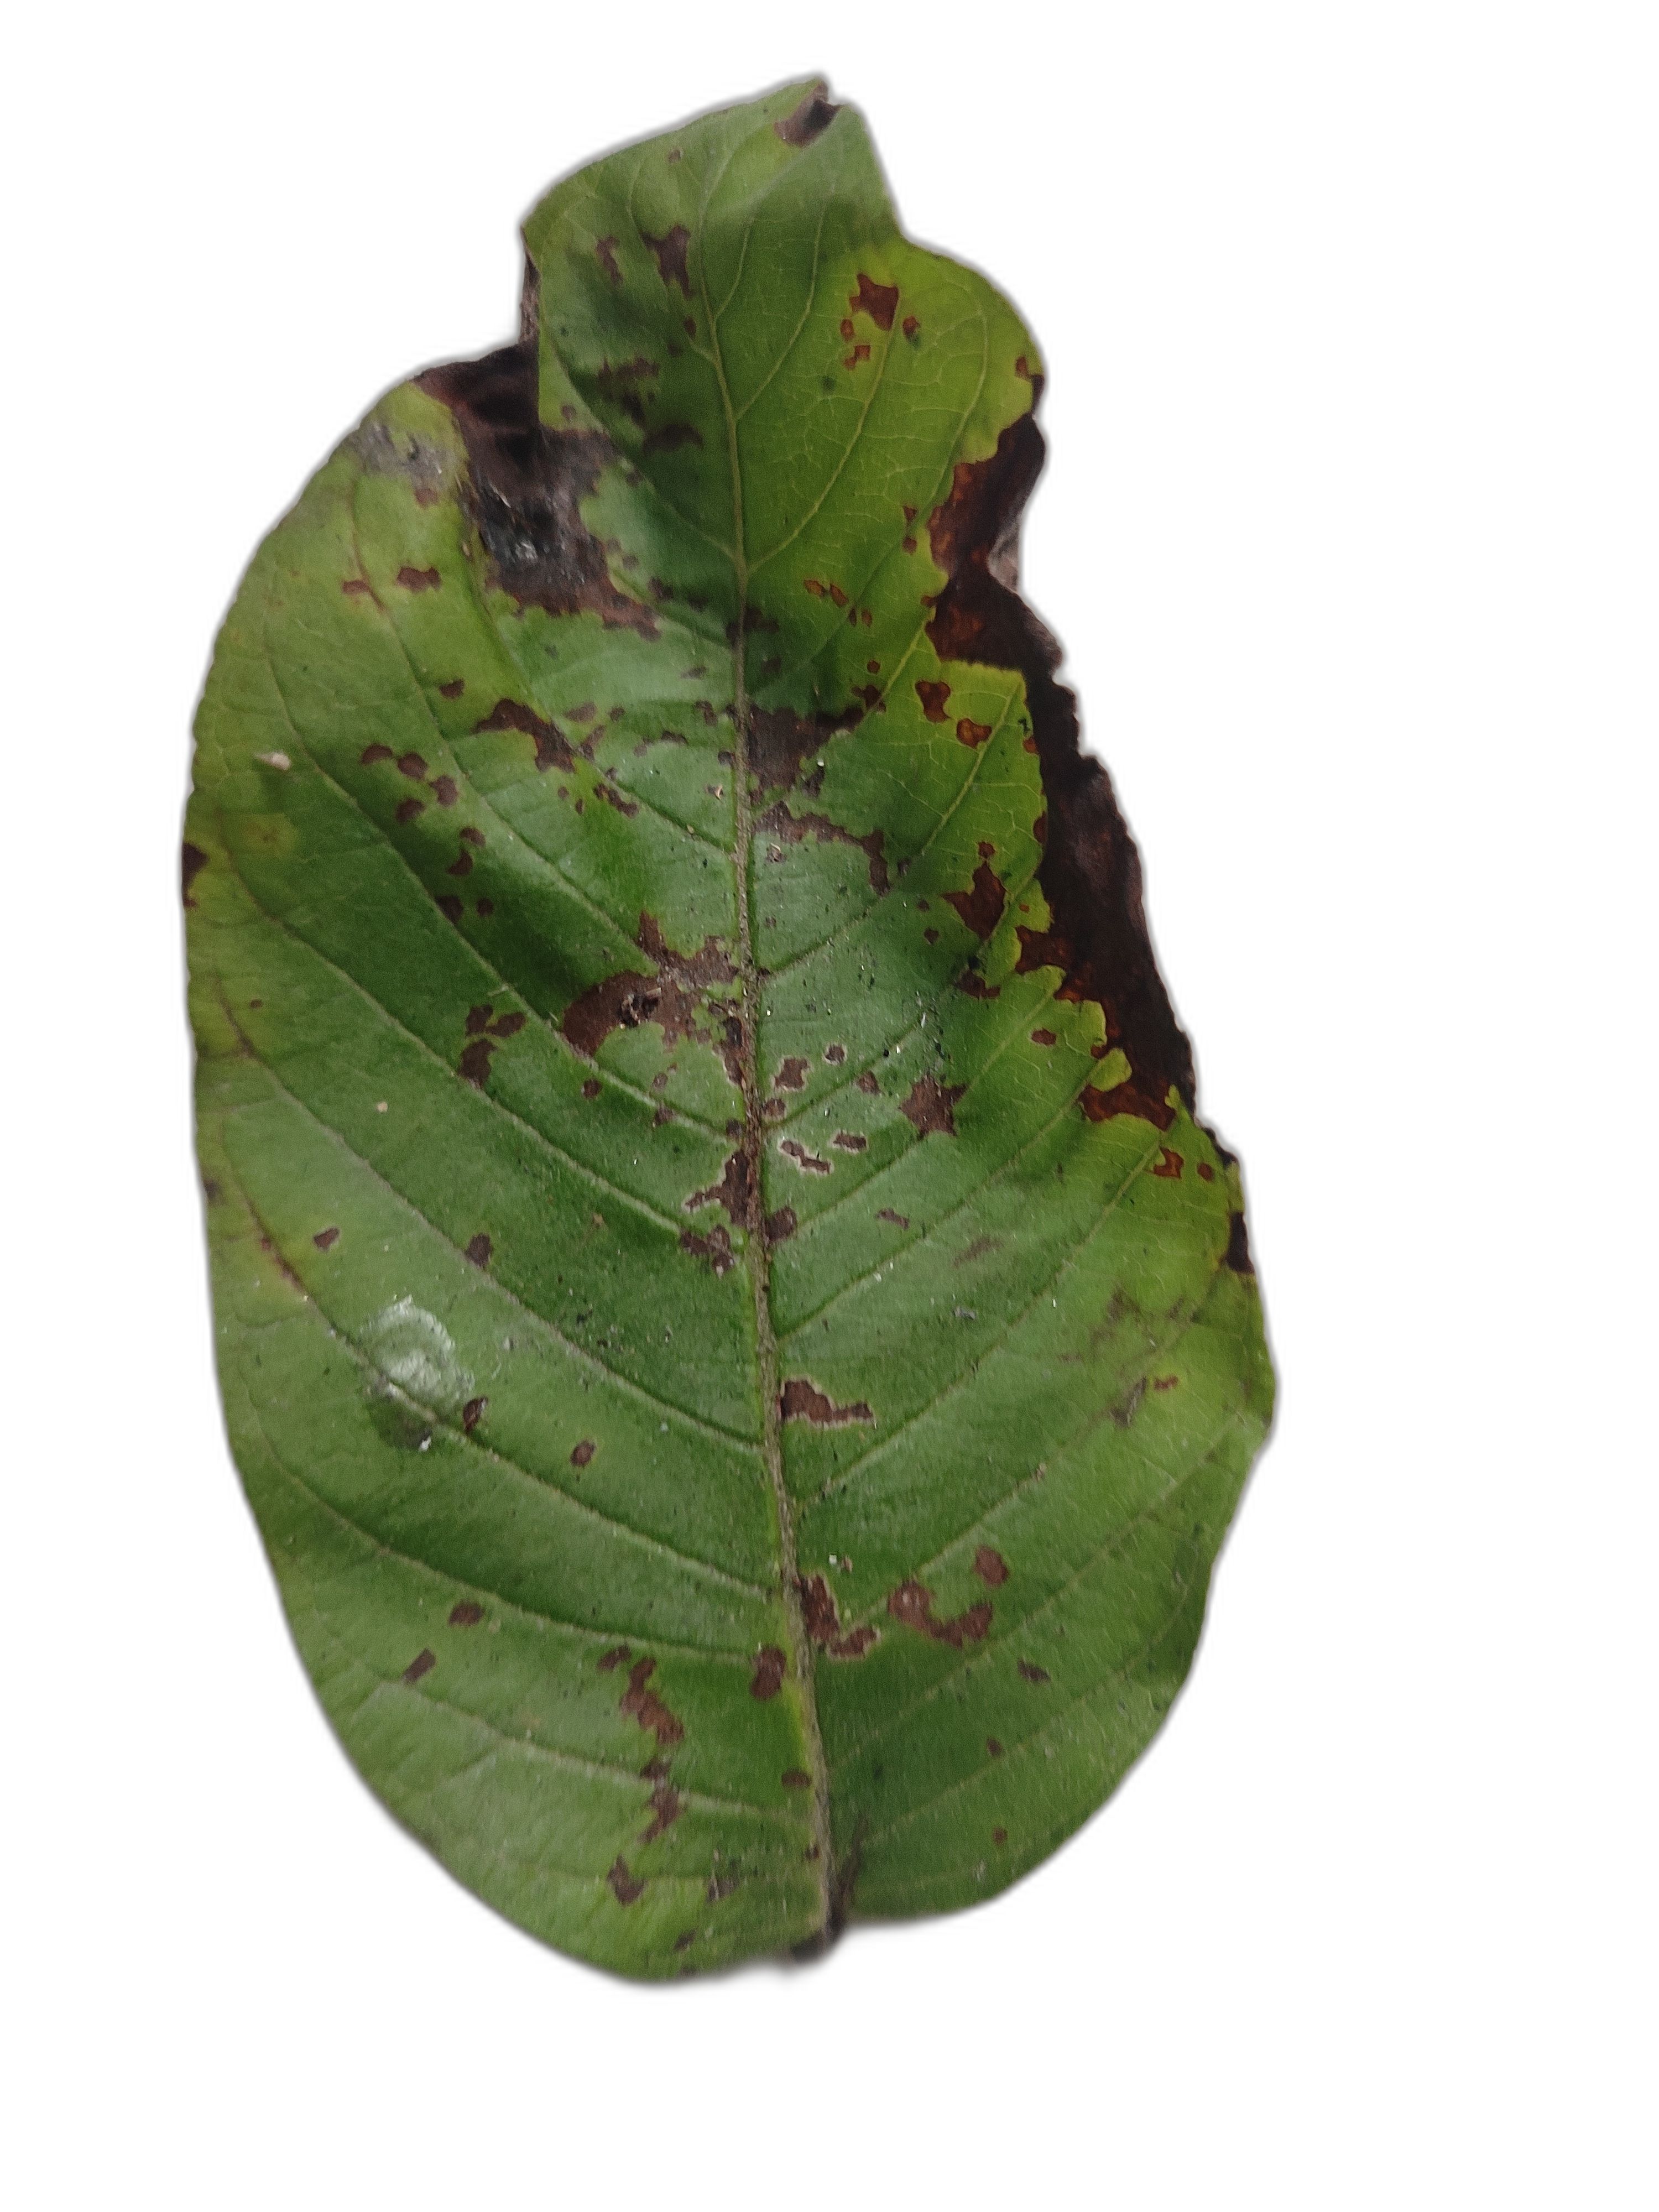
Plant part: leaf
Disease: Canker